Hill Brow Preparatory School for Boys

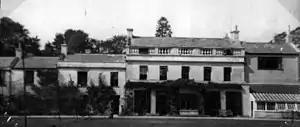
Hill Brow School (Somerset Court) South Frontage c.1957

Hill Brow Preparatory School for Boys was a small English preparatory school, initially based in Eastbourne, East Sussex, but subsequently relocated to Brent Knoll in Somerset as part of the evacuation of civilians that took place during World War II.